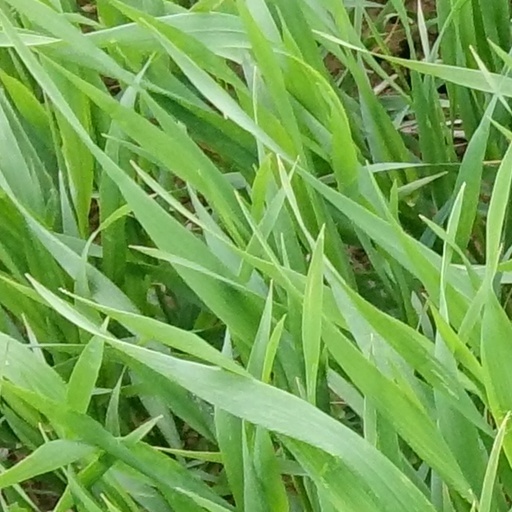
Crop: wheat